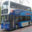
Label: bus